Mario Party 4

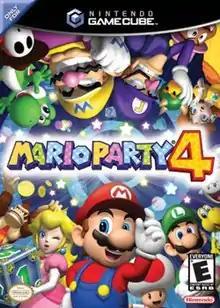
North American box art

Mario Party 4 is a 2002 party video game developed by Hudson Soft and published by Nintendo for the GameCube. It is the fourth installment in the "Mario Party" series and the first one to be released for GameCube. Like the previous games in the series, it features eight playable characters: Mario, Luigi, Princess Peach, Yoshi, Wario, Donkey Kong, Princess Daisy, and Waluigi from the "Mario" franchise, who can be directed as characters on six themed game boards. The objective of the game is to earn as many coins and stars as possible. Each character's movement is determined by a roll of a dice, with a roll from each player forming a single turn. Each round is followed by a minigame in which characters compete for coins they can use to purchase items and stars. Besides the standard multiplayer mode, the game also features a singleplayer campaign in which the player plays the game with artificial intelligence-controlled players.